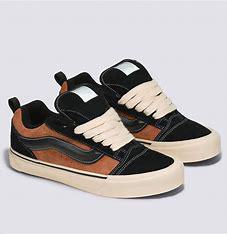
Brand: Vans
Model: 100